José Eulogio Gárate

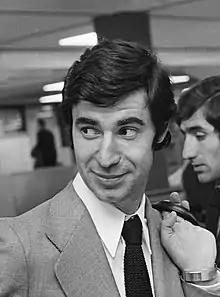
Gárate in 1973

José Eulogio Gárate Ormaechea (born 20 September 1944) is a former professional footballer who played as a striker for SD Eibar, SD Indautxu and Atlético Madrid. Born in Argentina, he played for the Spain national team at international level.